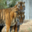
Label: tiger